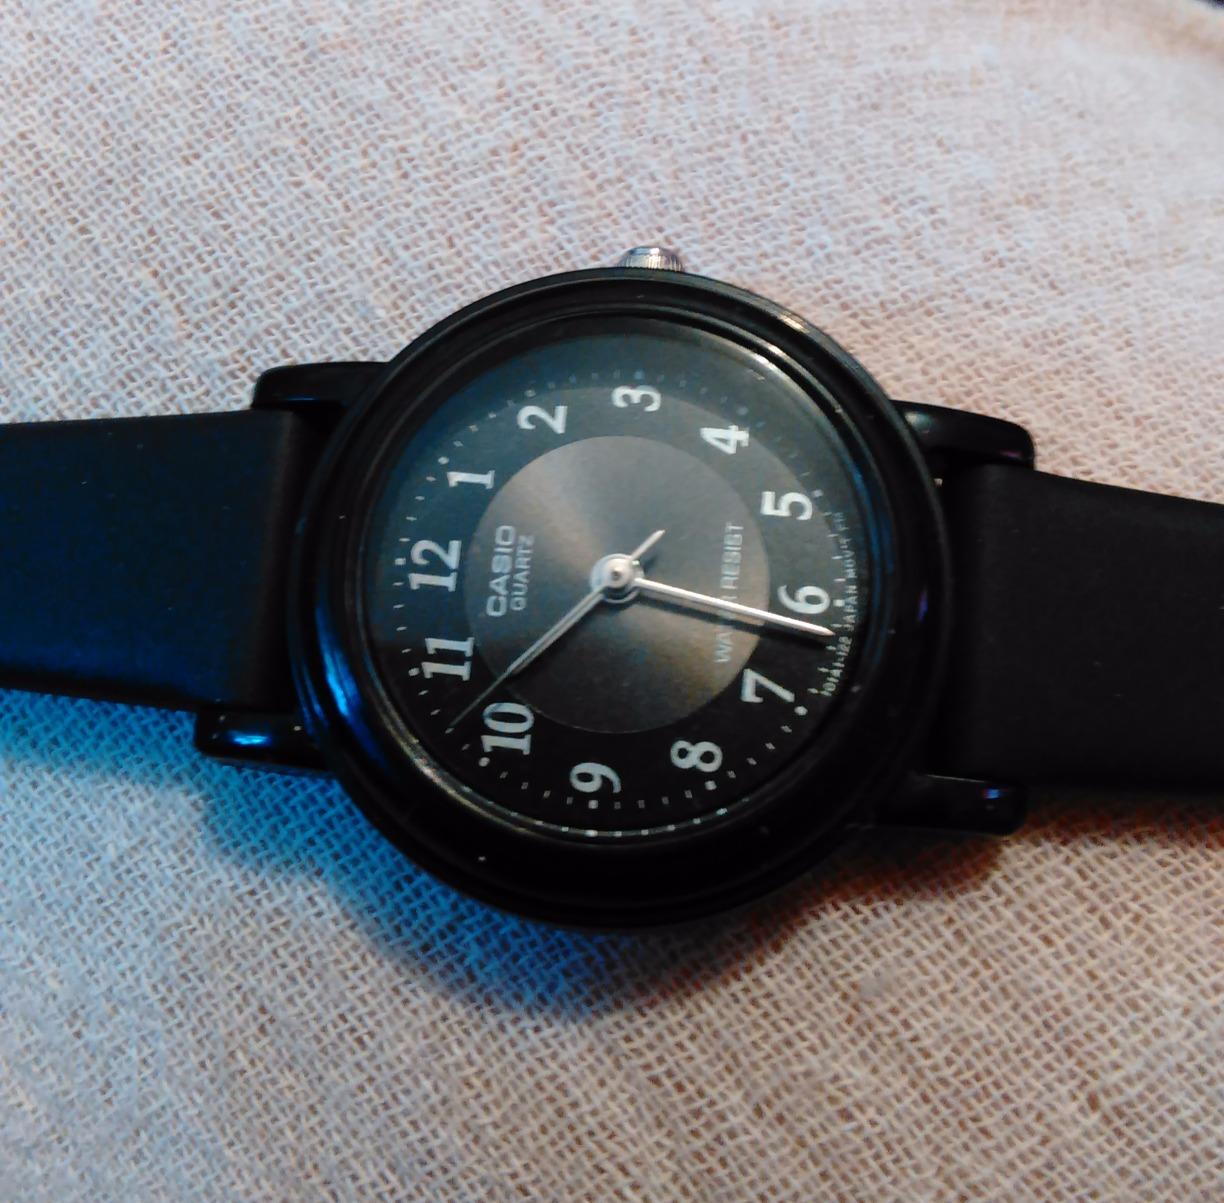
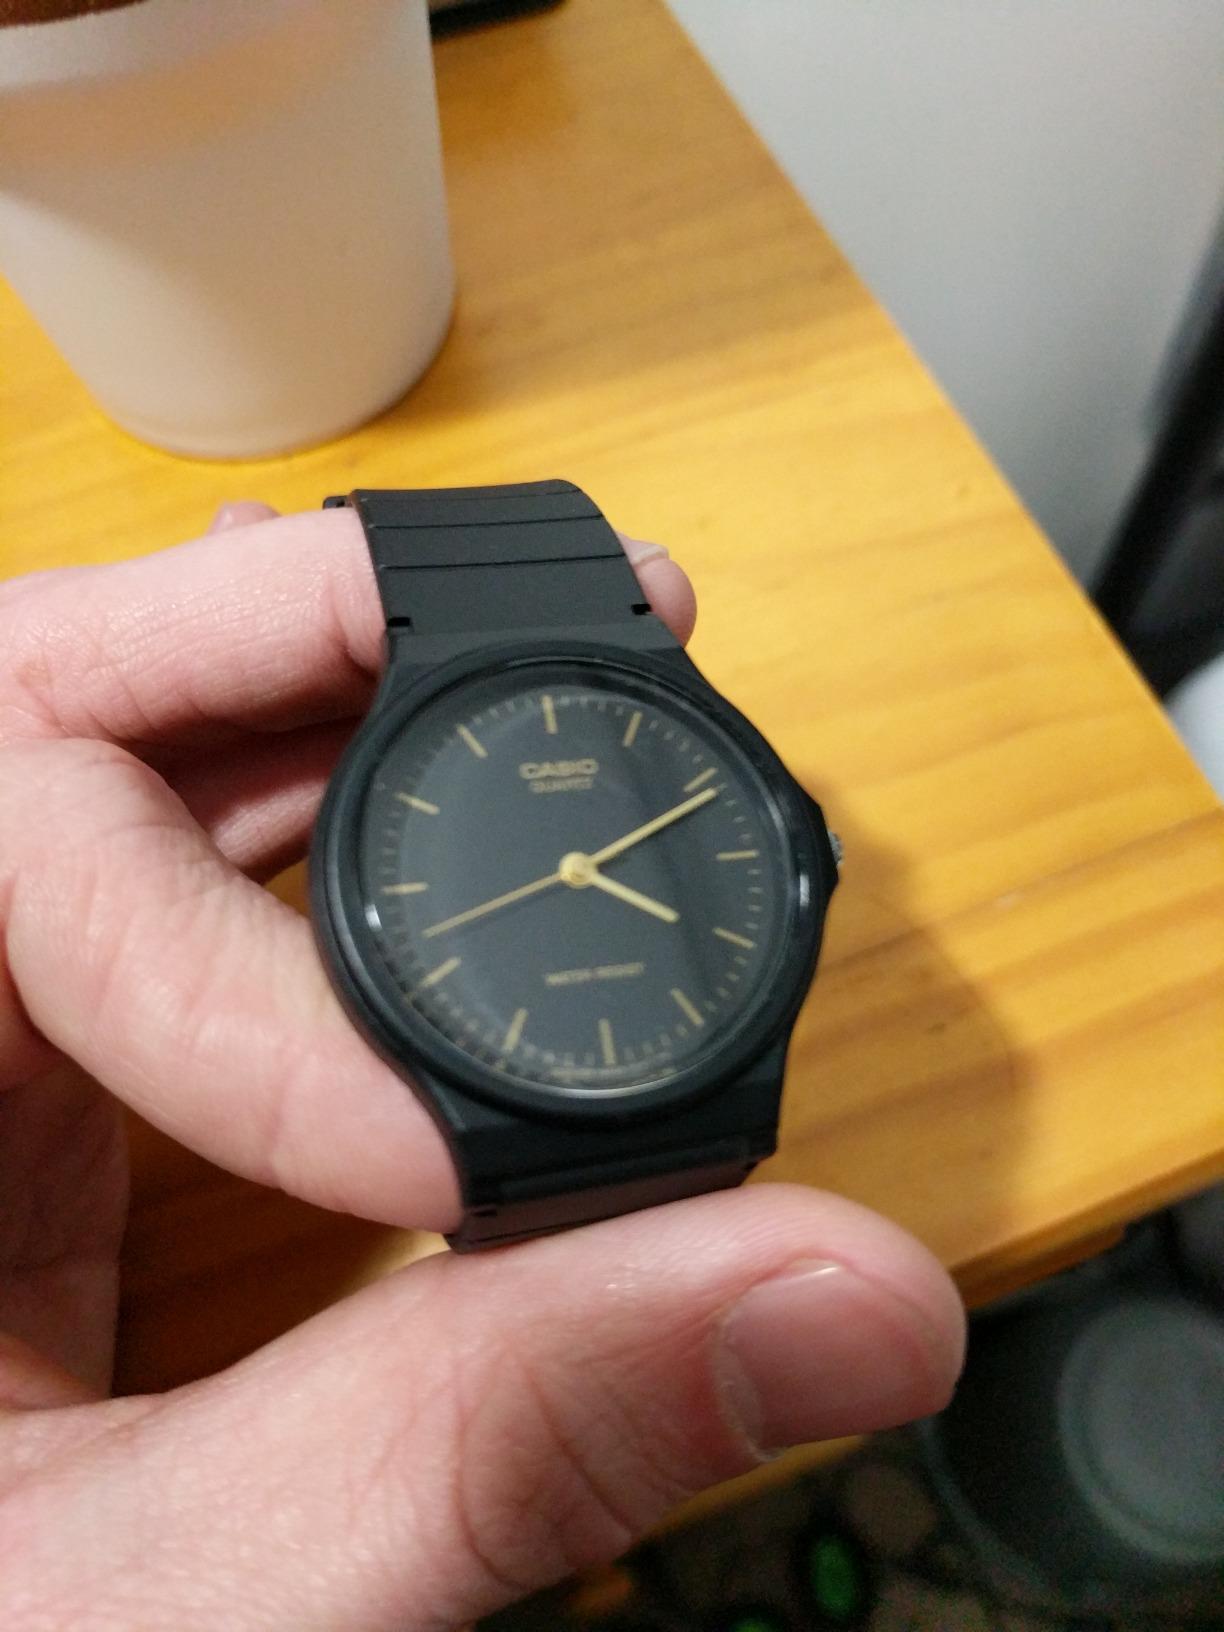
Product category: accessories_watch
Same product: no